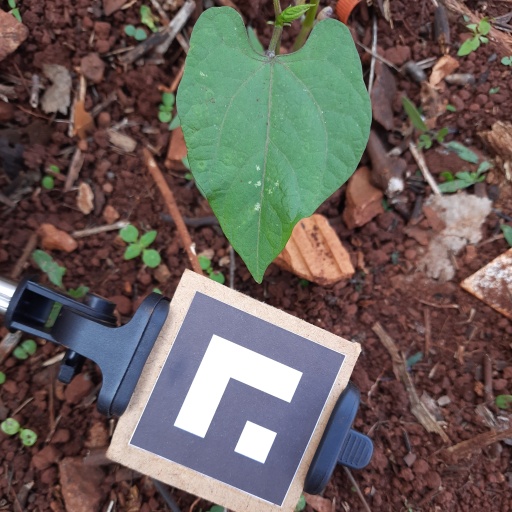
Observations: wavy surface, no eating holes, under shade